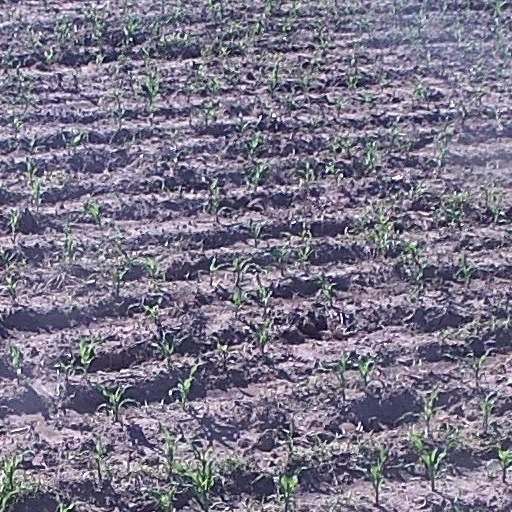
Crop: maize; corn